Federal Criminal Police Office (Germany)

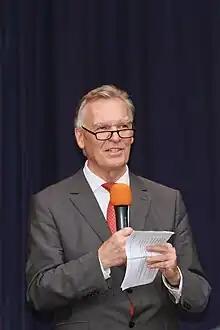
Jörg Ziercke (2013)

BKA police officers are equipped with the SIG Sauer P229 as a duty firearm. Selected units are also equipped with Heckler & Koch MP5 machine pistols. Additionally the police officers are equipped with pepperspray and bulletproof vests.